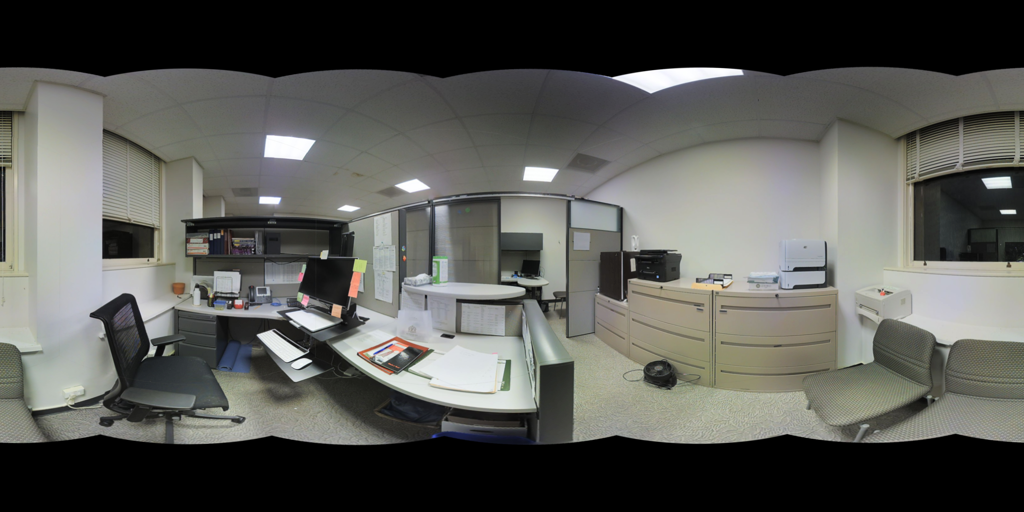
Referred object: the black monitor on the desk

Referred object: the black floor fan